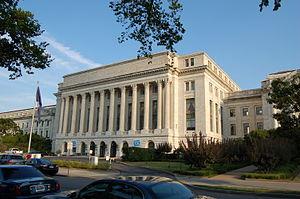
Le végétarisme est une pratique alimentaire qui exclut la consommation de chair animale. Sa définition la plus large correspond à l'ovo-lacto-végétarisme, qui consiste à consommer des végétaux, des champignons et des aliments d'origine animale. Il s'agit du végétarisme occidental traditionnel dont les pratiquants étaient appelés « pythagoréens / pythagoriciens » jusqu'en 1847. Le végétarisme indien, basé sur l'ahimsa, autorise la consommation de produits laitiers mais exclut les œufs.
Le département de l’Agriculture des États-Unis est le département de l’administration américaine chargé de concevoir et de mettre en œuvre la politique fédérale en matière d’agriculture, d’alimentation et de forêt. Il a été créé en 1862 et intégré au Cabinet en 1889.